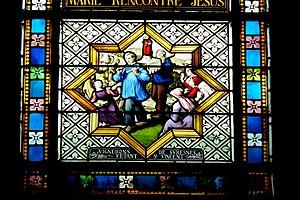
L'histoire de Suresnes, commune de la banlieue ouest de Paris, est particulièrement liée à sa position géographique singulière, entre la Seine et le mont Valérien, l'un des points les plus élevés de l'agglomération parisienne. Ses activités économiques se développent ainsi historiquement en lien avec cet environnement, de la pêche sur le fleuve, en passant par la culture de la vigne sur les coteaux, l'industrie automobile et aéronautique le long de la Seine et, depuis la création du centre d'affaires de La Défense dans les communes voisines de Courbevoie et de Puteaux, par l'accueil de sièges de grandes entreprises.